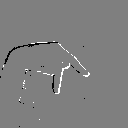
ASL letter: p